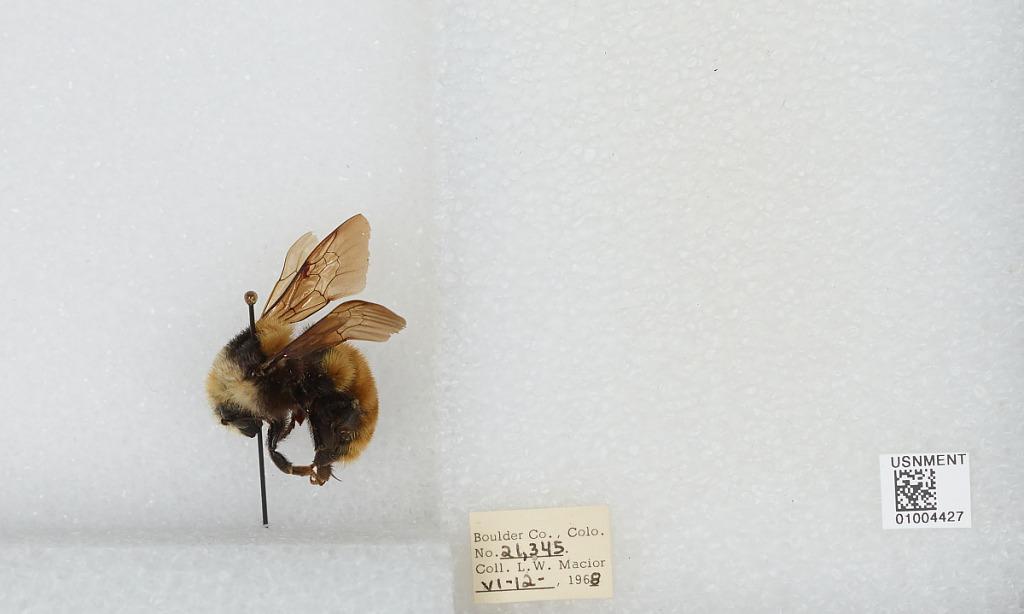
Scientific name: Bombus (Subterraneobombus) appositus Cresson
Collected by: L. Macior
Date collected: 1968-6-12
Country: United States
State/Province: Colorado
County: Boulder
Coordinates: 40.09, -105.36